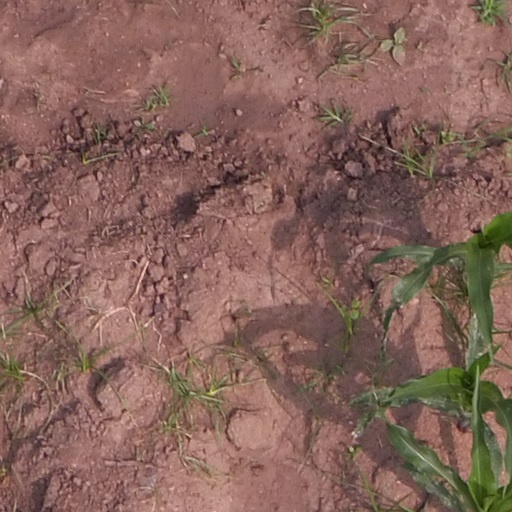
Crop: maize; corn